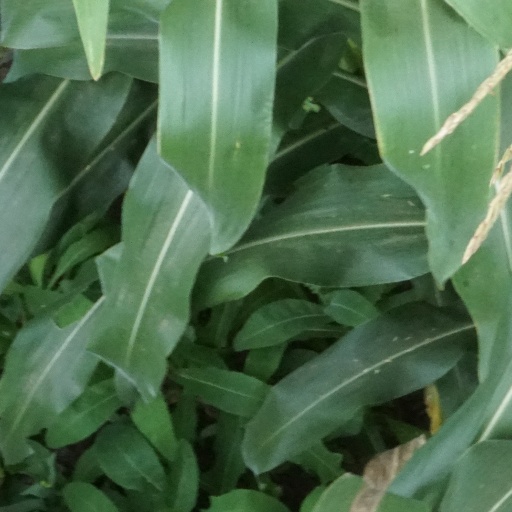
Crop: maize; corn